Ecnomiohyla rabborum

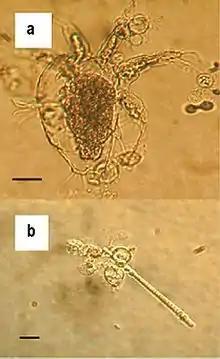
Zoosporangia of "Batrachochytrium dendrobatidis" (visible as small globular bodies attached to an arthropod at the top and on algae at the bottom)

At the time of its collection, the herpetologists who later described "Ecnomiohyla rabborum" were already aware of the encroaching threat of the chytrid fungus "Batrachochytrium dendrobatidis" (colloquially referred to by biologists as "Bd") in Panama. The fungus causes an infectious amphibian disease called chytridiomycosis, which has been linked to the massive decline and extinction of amphibian species in certain parts of the world; including the Americas, Australia, and New Zealand. Infected amphibians can display a wide variety of symptoms, usually including lethargic and abnormal behavior, convulsions, peeling skin, ulcers, and hemorrhaging; eventually resulting in death. The origin of the disease is unknown, but there is speculation that it may have been introduced throughout the world via importation of the African clawed frog ("Xenopus laevis").